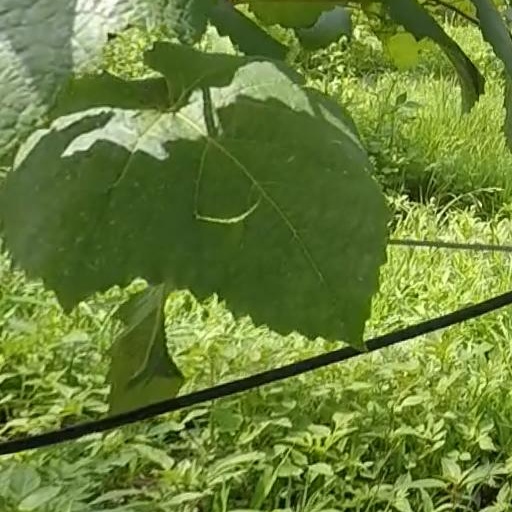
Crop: grape